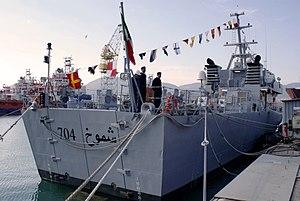
La classe Diciotti, ou classe Saettia par rapport à l'unité prototype déclinée en sous-classes MK1. 2. 3 et 4, est une classe de patrouilleur conçue et construite par Fincantieri en Italie, sur les chantiers de La Spezia, Muggiano et Riva Trigoso. Les navires sont actuellement utilisés par les garde-côtes italiens, la marine irakienne, les forces armées de Malte et les Forces publiques du Panama.